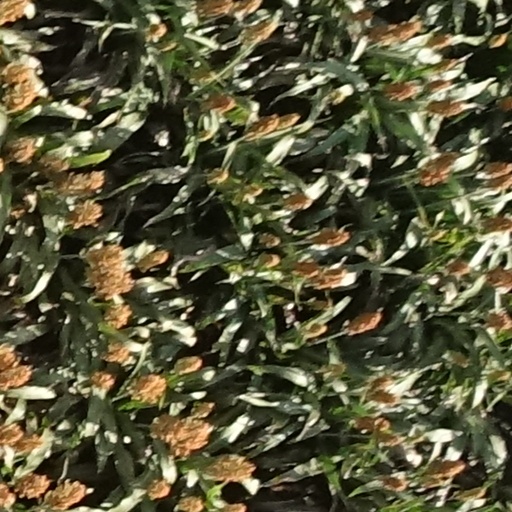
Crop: sorghum